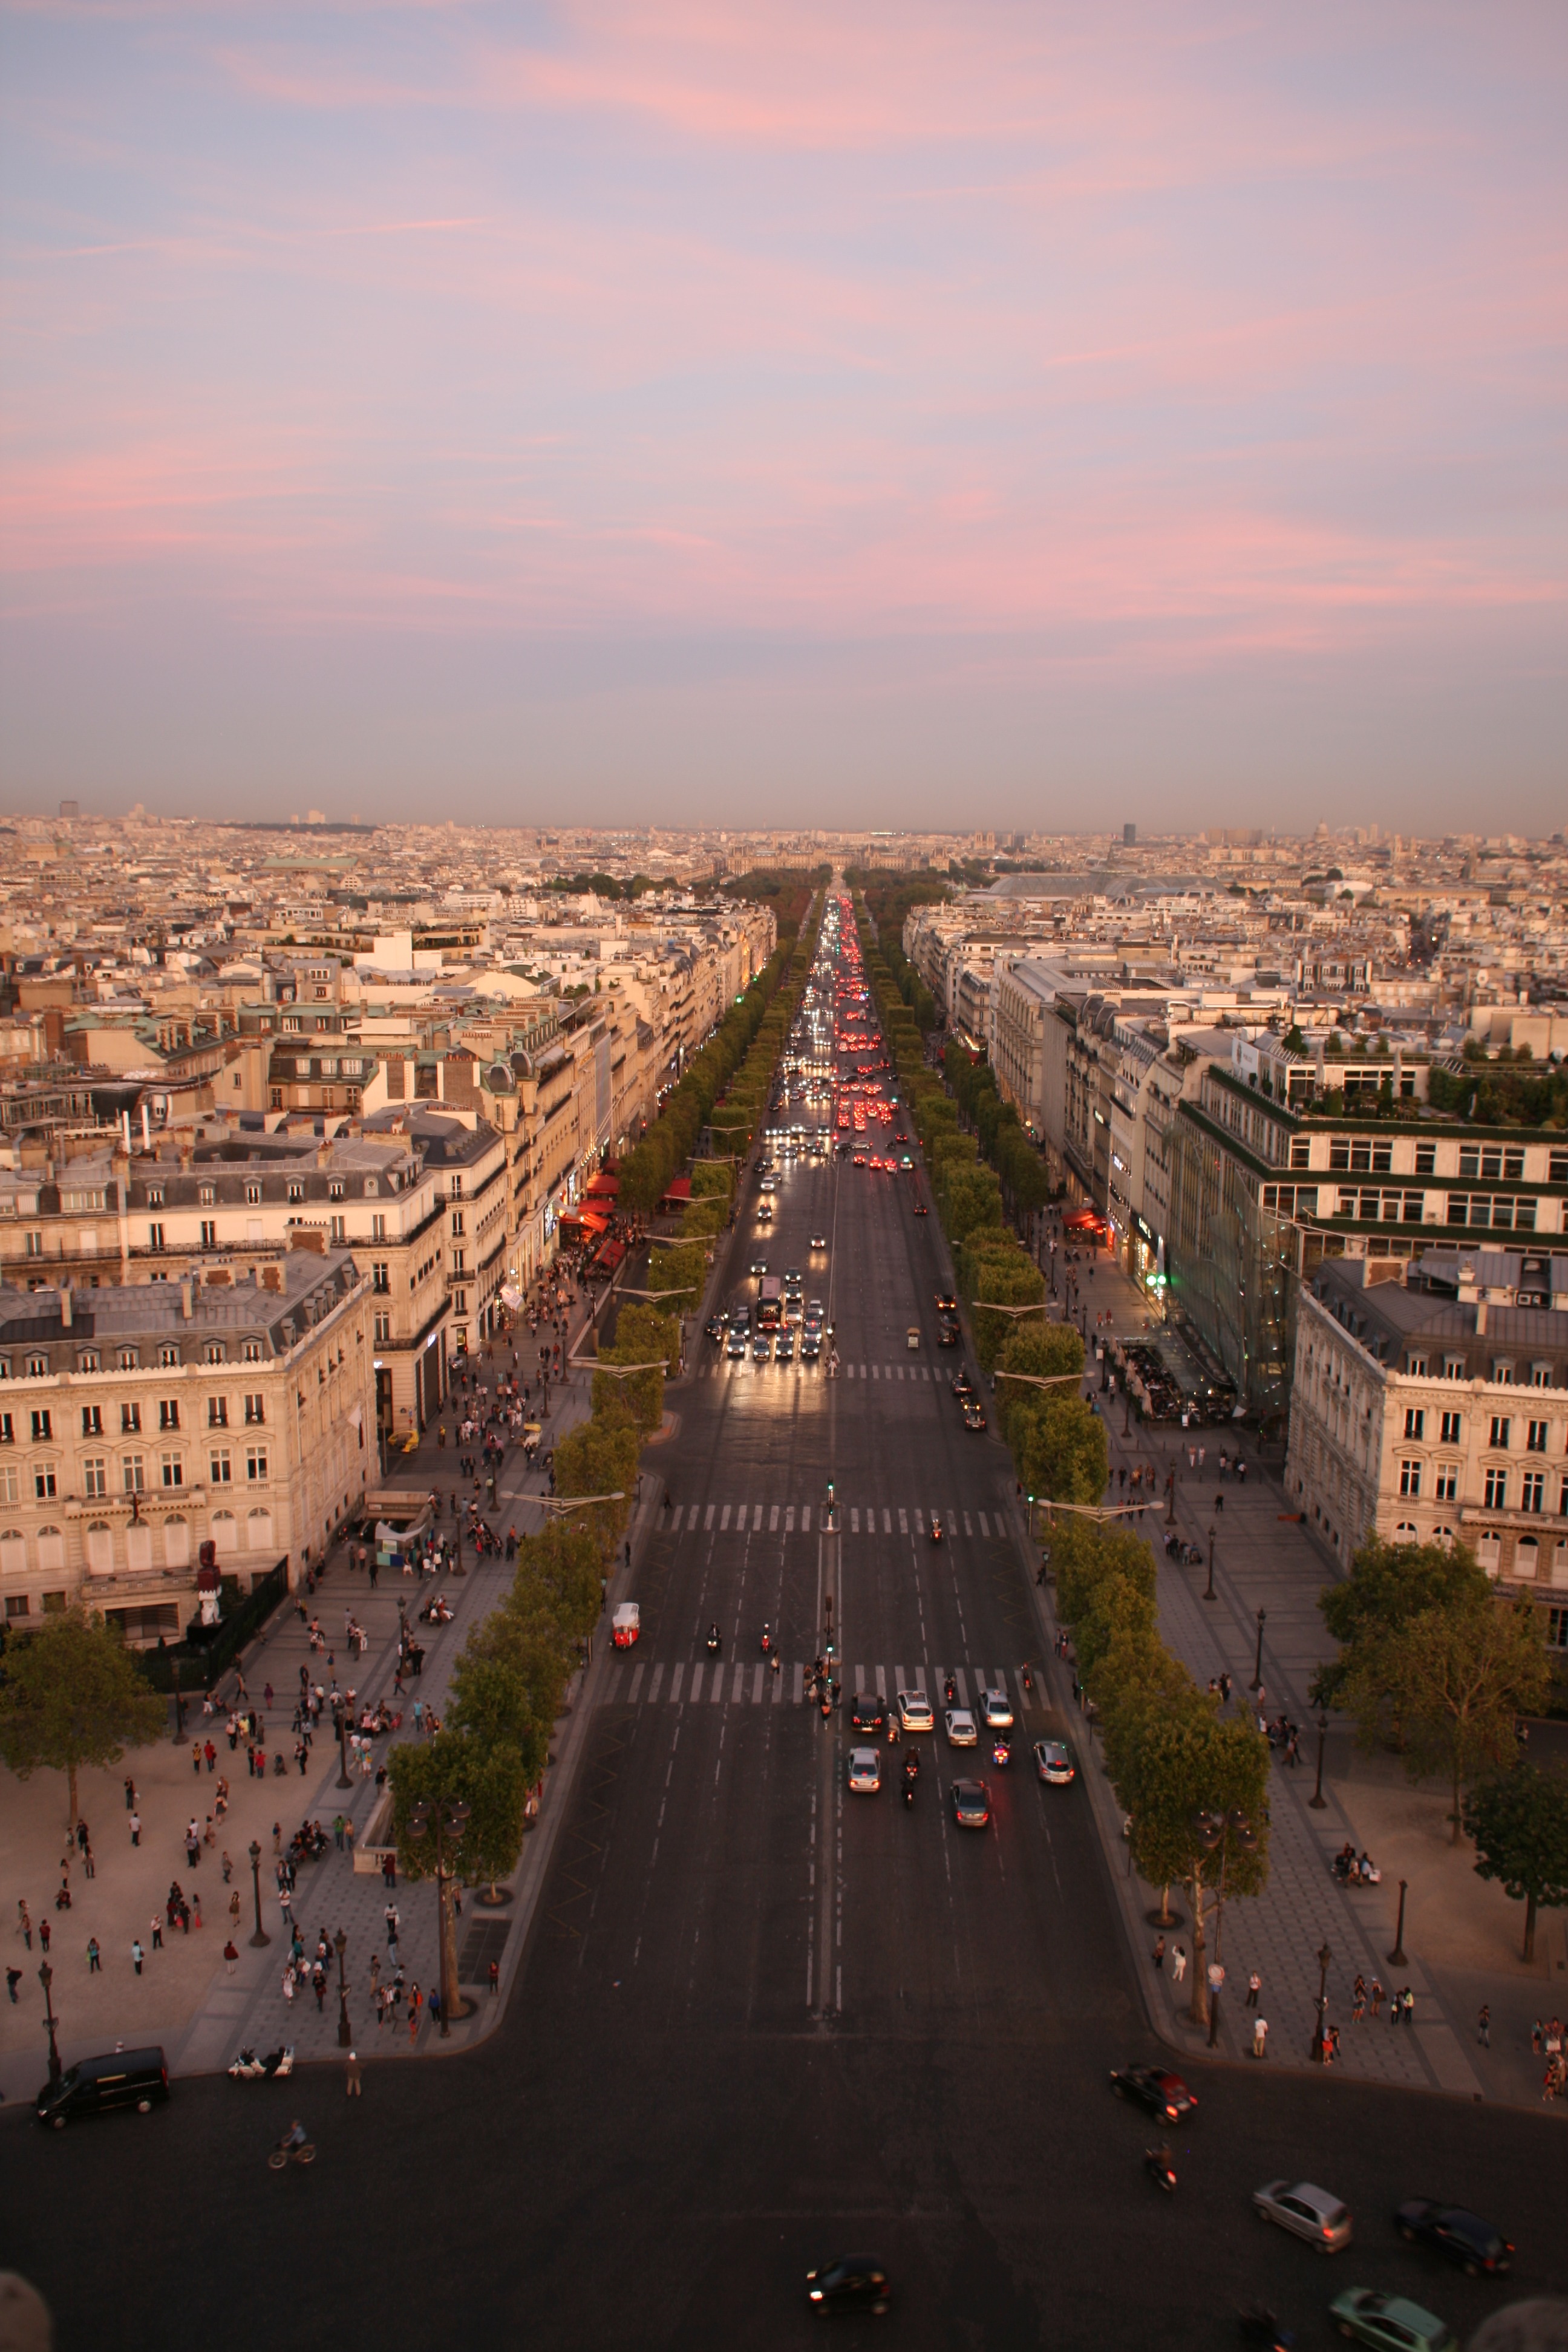
horizon, sunset, skyline, morning, city, paris, skyscraper, cityscape, dusk, france, evening, reflection, tower, landmark, aerial photography, urban area, human settlement, dss elysian fields avenue